Medici porcelain

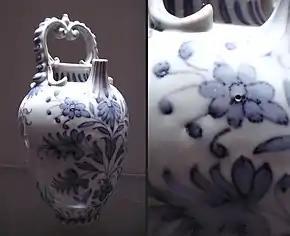
Medici Porcelain Works, "Bottle", c. 1575–87, with pitted texture detail; Soft Paste Porcelain; OA 2734, Musée du Louvre, Paris.

Medici porcelain was the first successful attempt in Europe to make imitations of Chinese porcelain, though it was soft-paste porcelain rather than the hard-paste made in Asia. The experimental manufactory housed in the Casino of San Marco in Florence existed between 1575 and 1587 under the patronage of Francesco I de' Medici, Grand Duke of Tuscany. Surviving examples are extremely rare, numbering 59 according to the Metropolitan Museum of Art.